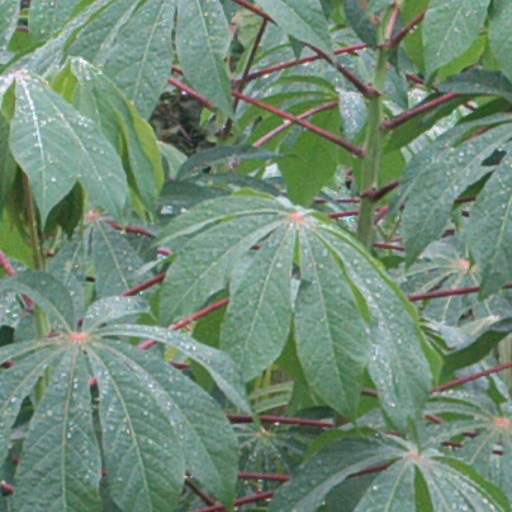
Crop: cassava